Domestication of the dog

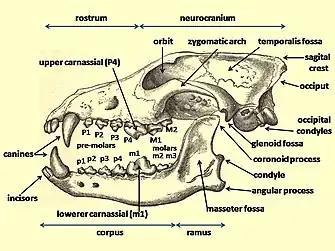
Diagram of a wolf skull with key features labelled

The origin of dogs is couched in the biogeography of wolf populations that lived during the Late Pleistocene. The fossil record shows evidence of changes in the morphology and body size of wolves during the Late Pleistocene, which may be due to differences in their prey size. Wolf skeletal development can be changed due to a preference for larger prey which results in larger wolves. Considerable morphological diversity existed among grey wolves by the Late Pleistocene. These are regarded as having been more cranio-dentally robust than modern grey wolves, often with a shortened rostrum, the pronounced development of the temporalis muscle, and robust premolars. It is proposed that these features were specialized adaptations for the processing of carcass and bone associated with the hunting and scavenging of Pleistocene megafauna. Compared with modern wolves, some Pleistocene wolves showed an increase in tooth breakage that is similar to that seen in the extinct dire wolf. This suggests that these either often processed carcasses, or that they competed with other carnivores and needed to quickly consume their prey. The frequency and location of tooth fractures found in these wolves compared with the modern spotted hyena indicates that these wolves were habitual bone crackers. These ancient wolves carried mitochondrial lineages which cannot be found among modern wolves, which implies that the ancient wolves went extinct.